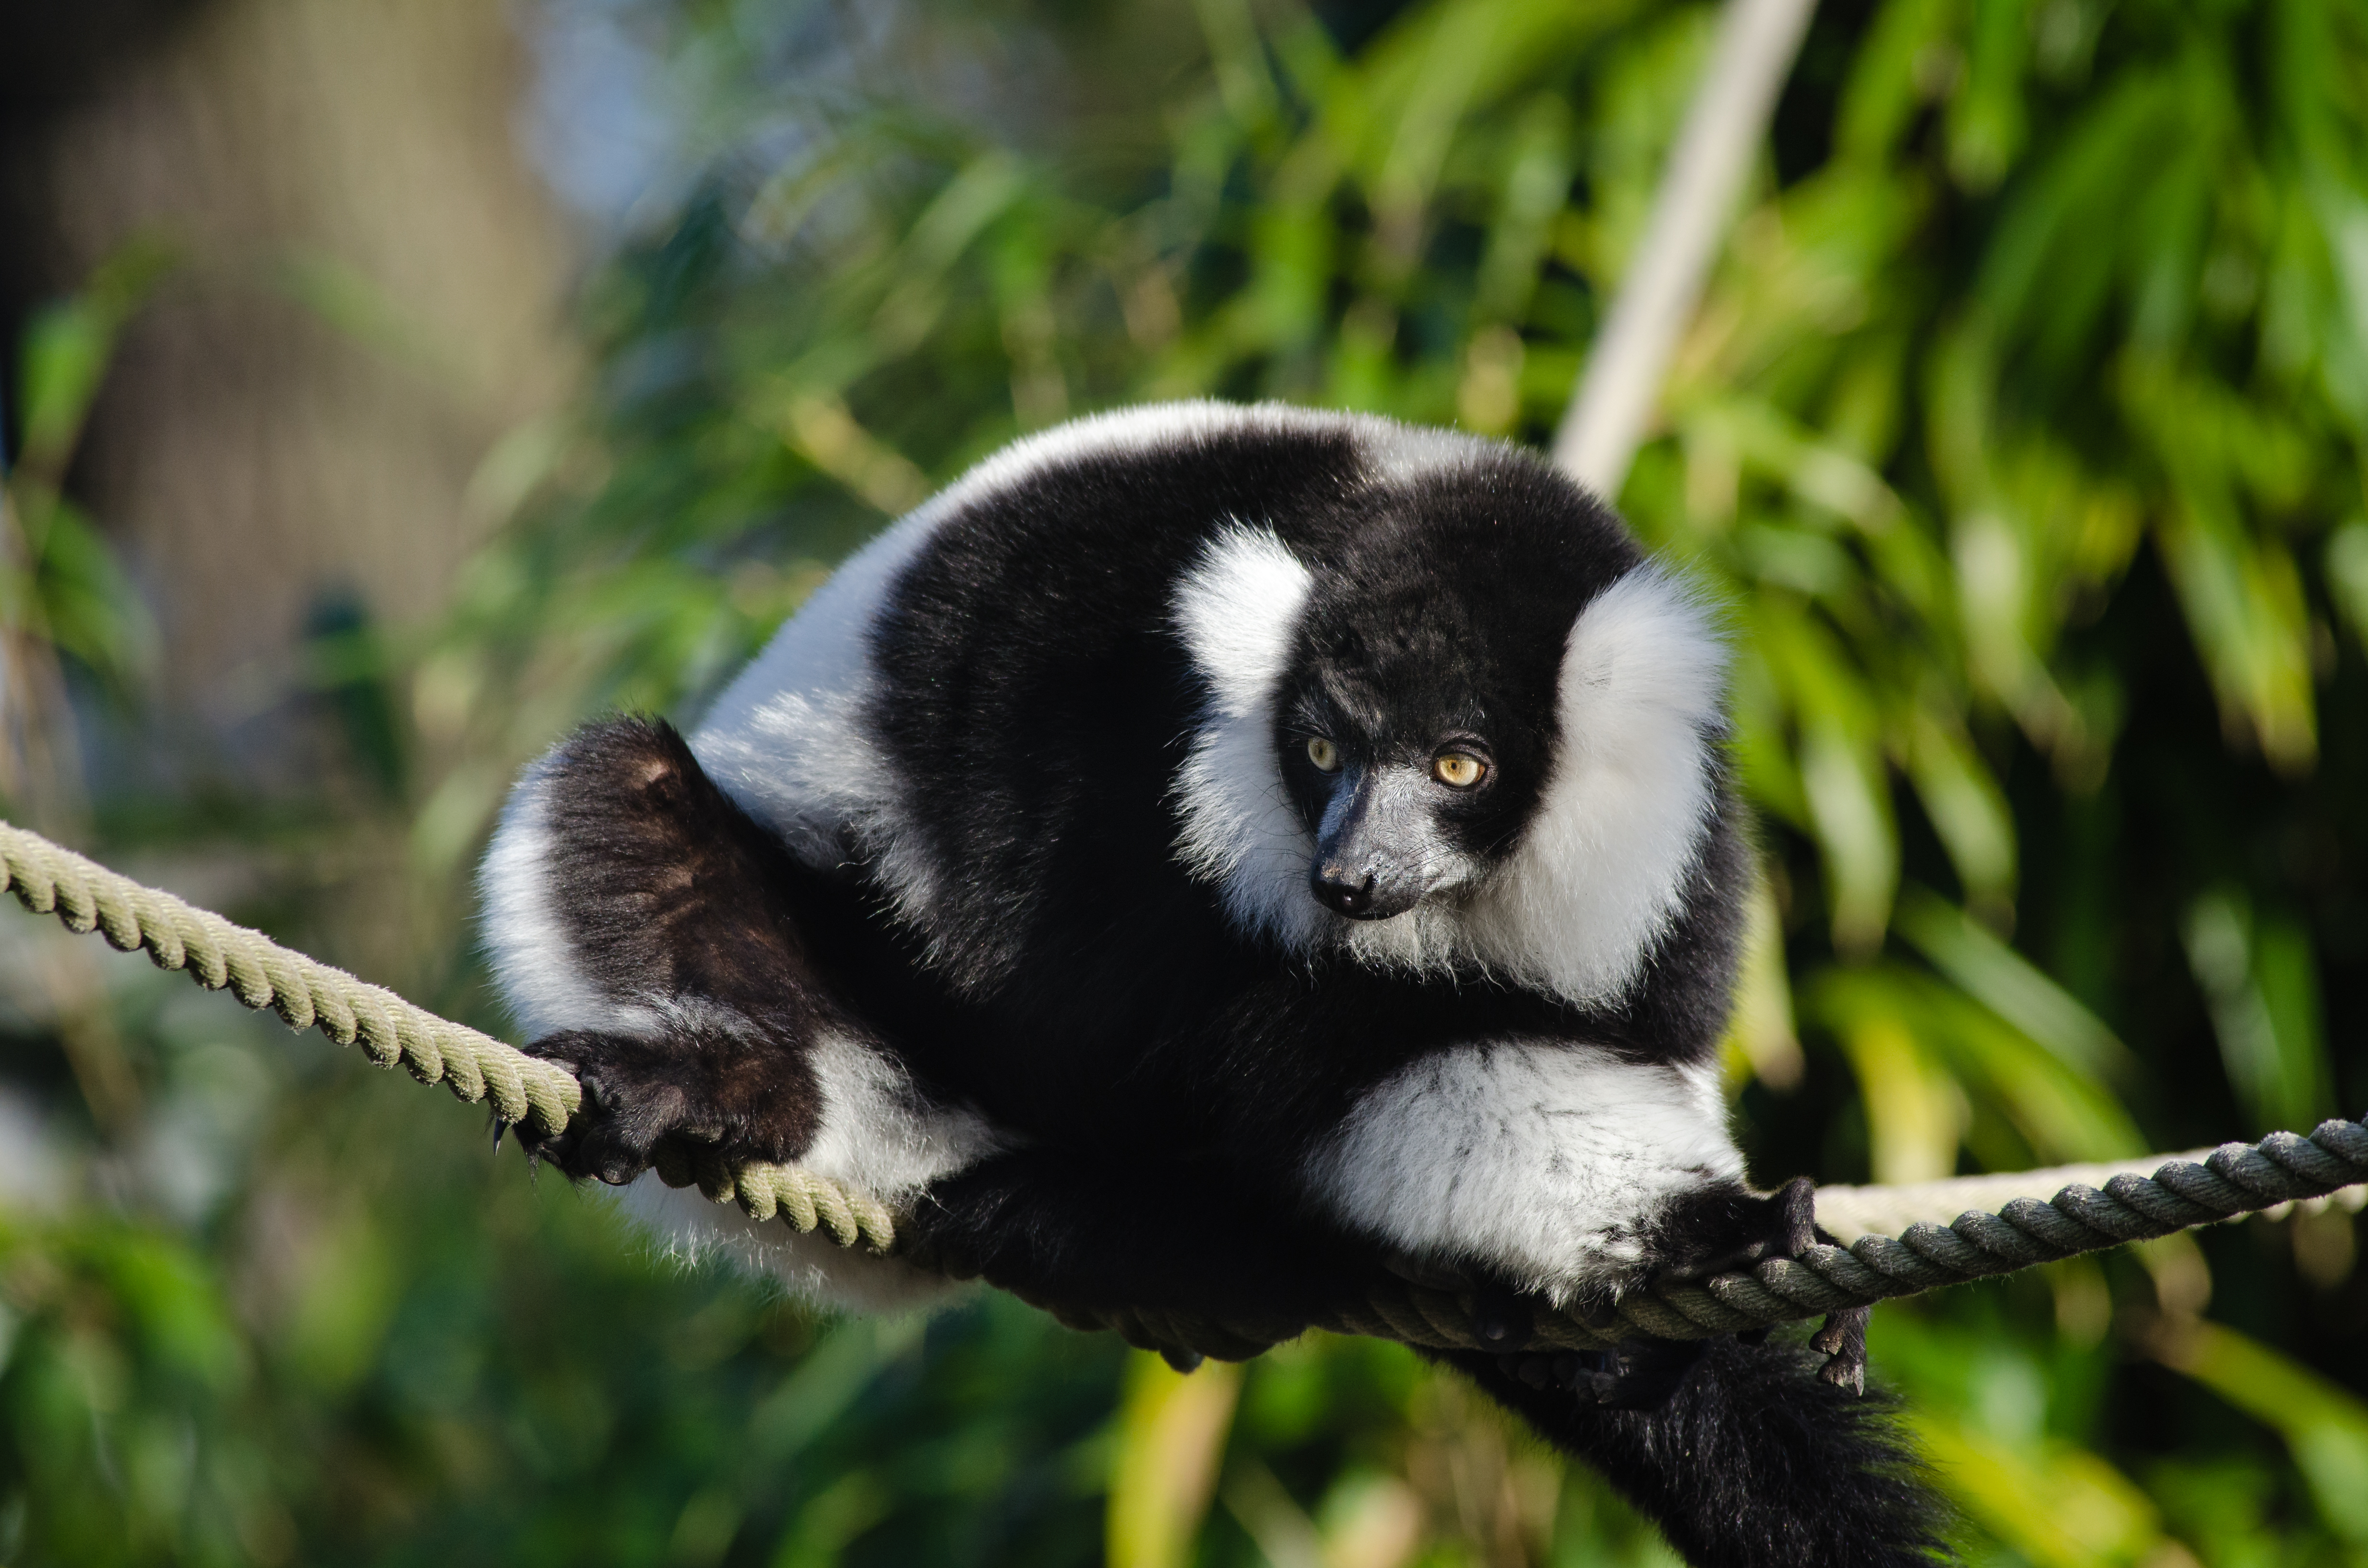
nature, branch, bird, white, animal, wildlife, zoo, beak, black, fauna, primate, eyes, madagascar, vertebrate, germany, deutschland, schwarz, tier, augen, lemur, tierpark, madagaskar, ruffed, weiser, vari, lemuren, perching bird, new world monkey